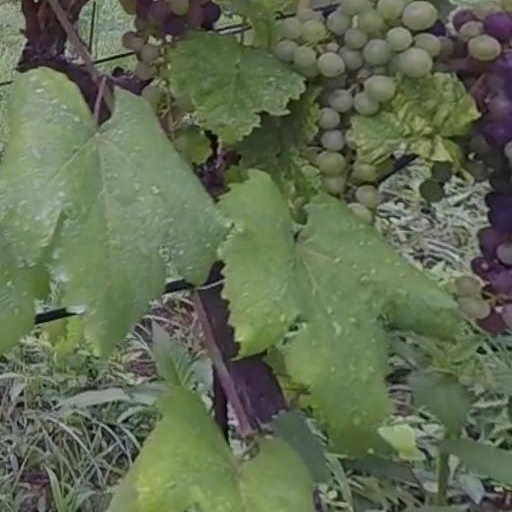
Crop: grape